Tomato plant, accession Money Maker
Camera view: tilt-top (135 deg); turntable rotation: 150 degrees
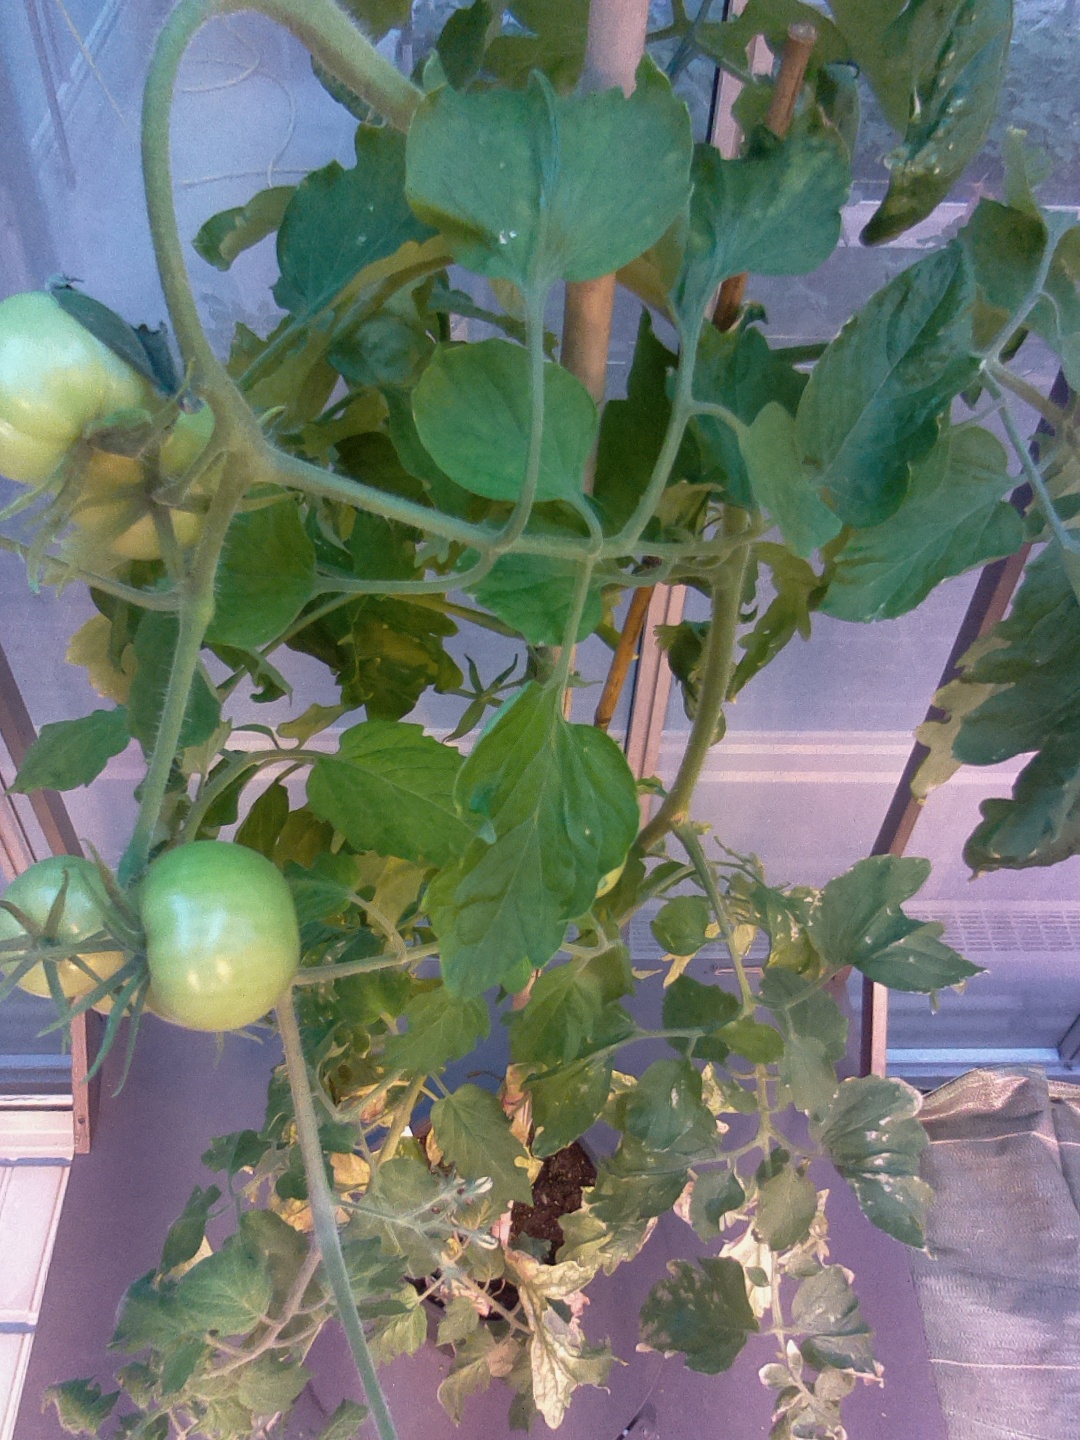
BBCH growth stage 76: 60%-70% of final fruit size